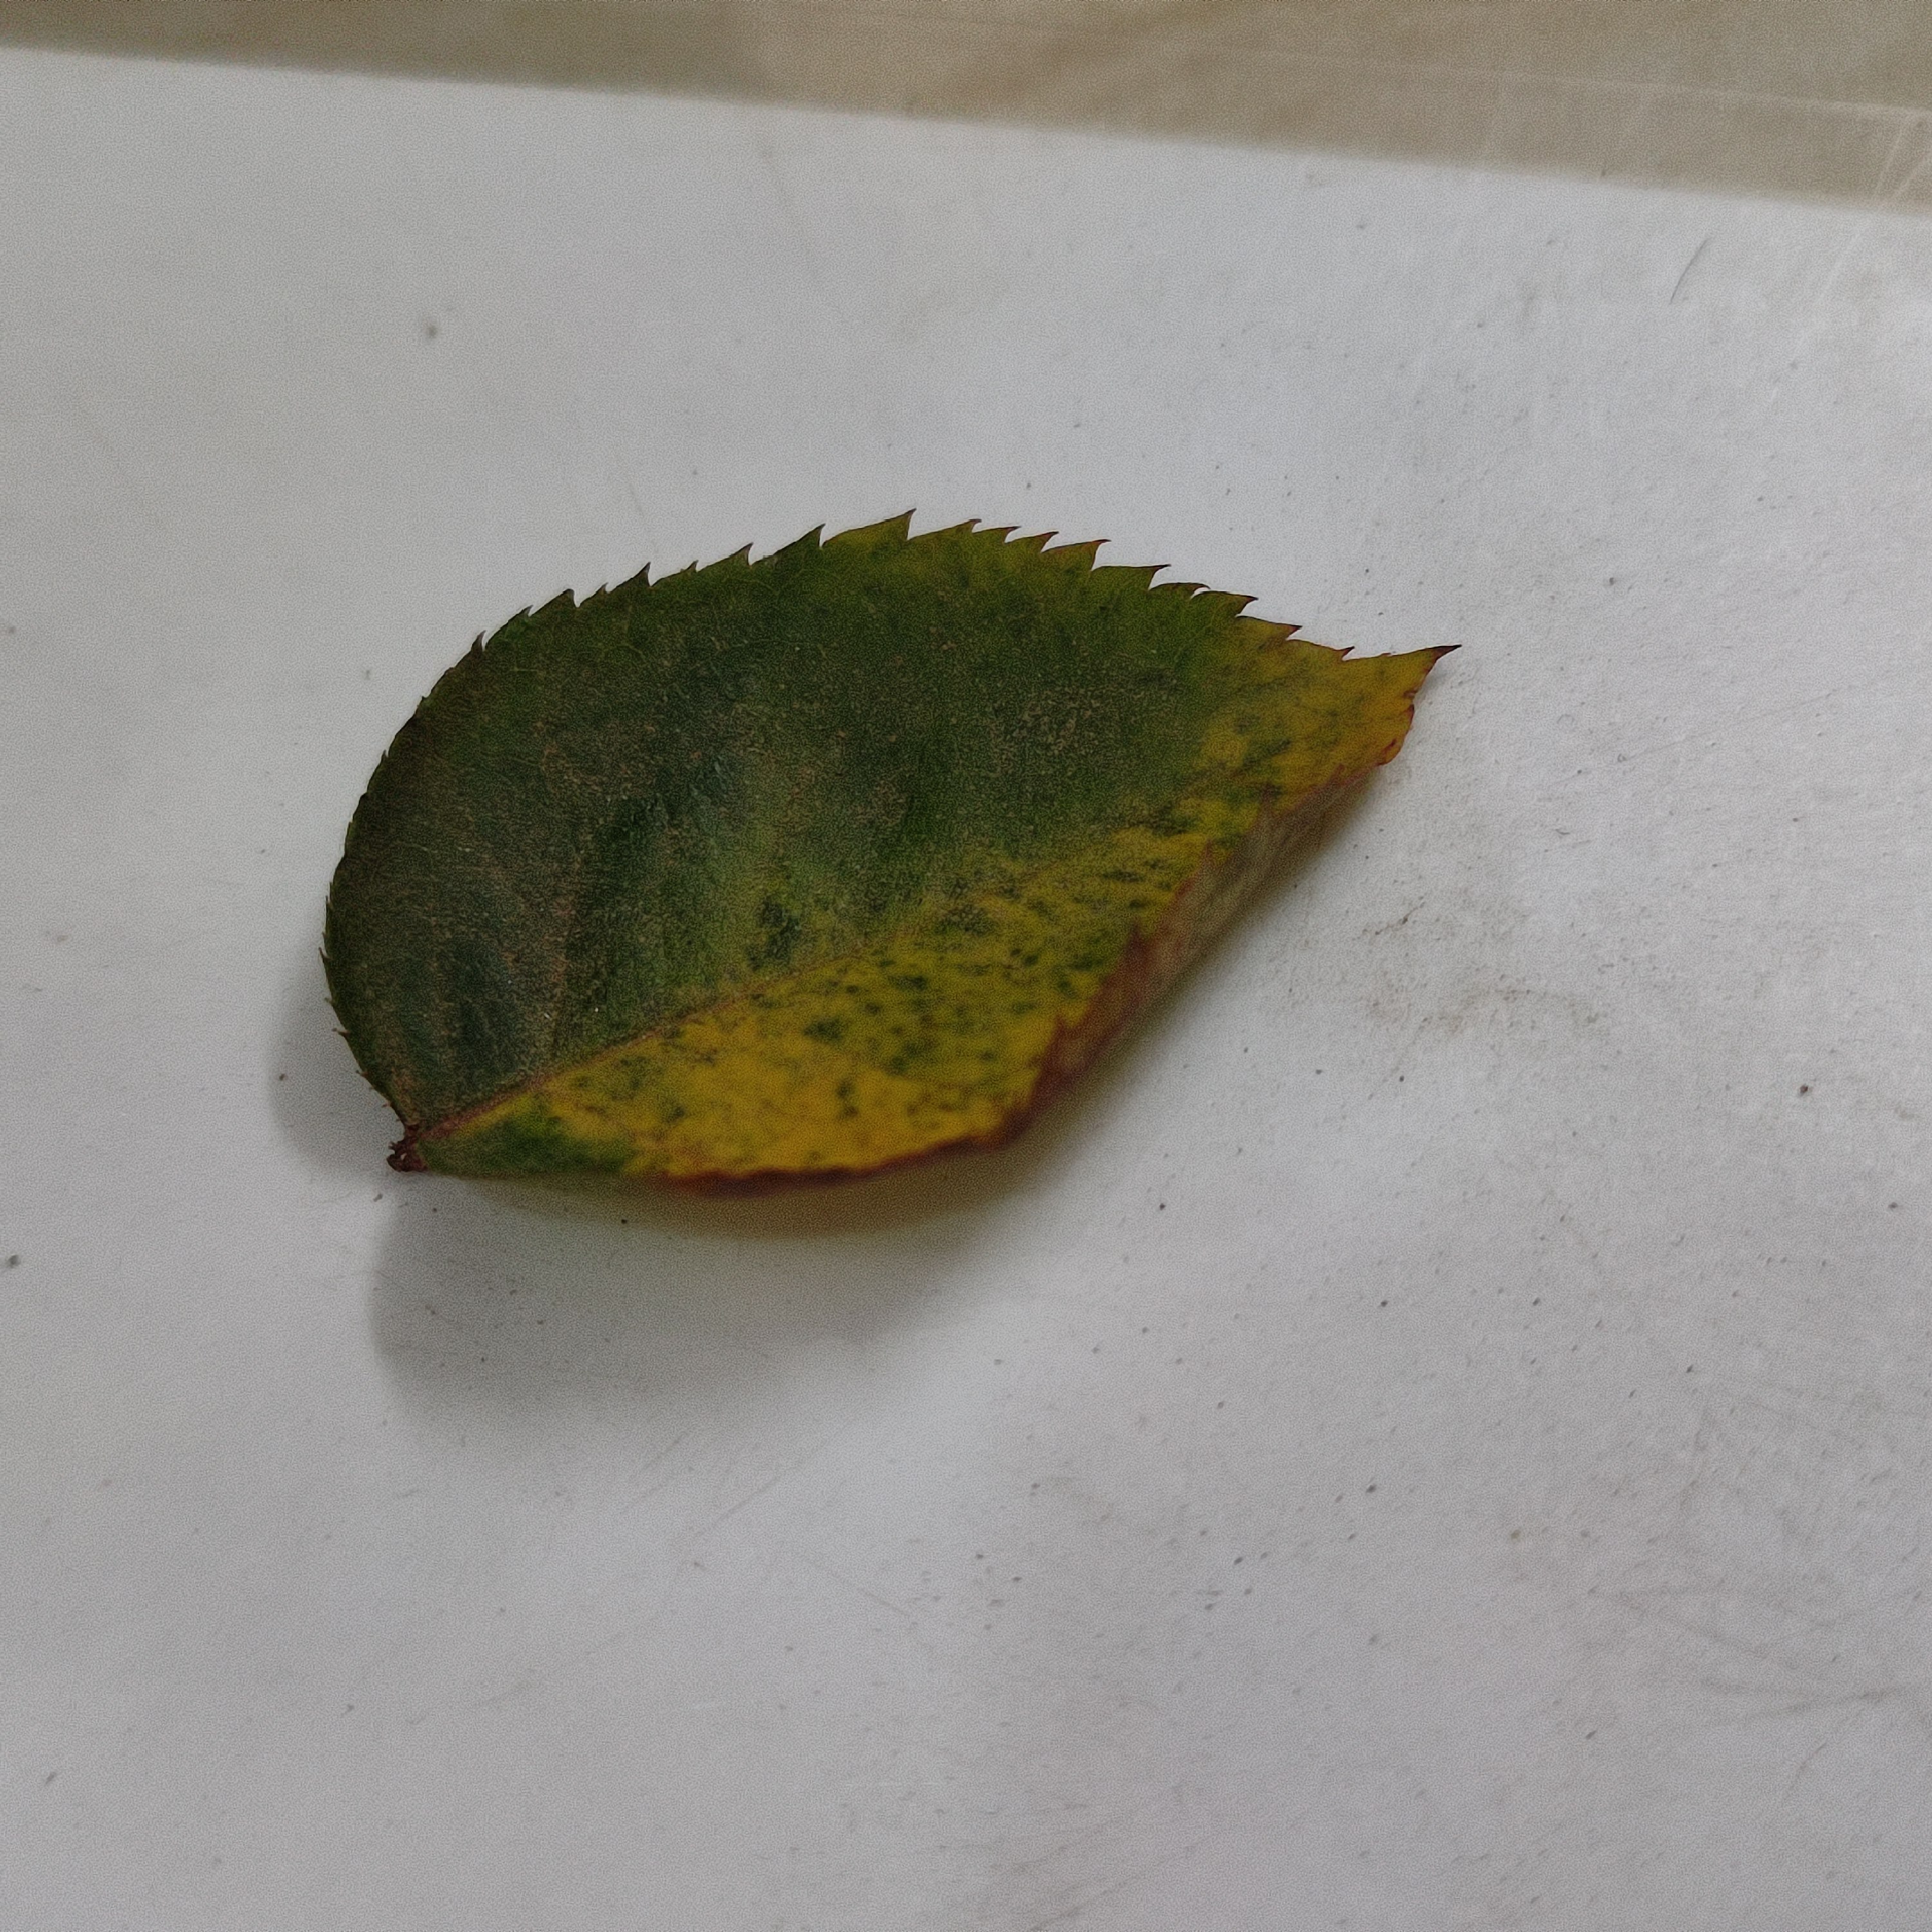
Label: Yellow Mosaic Virus